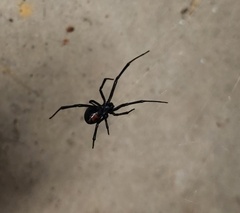
Species: Lactrodectus_hesperus